Authigenesis

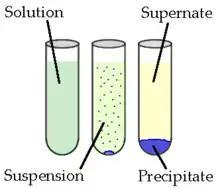
Basic steps of saturation and precipitation

The authigenesis process is driven by particles of sediment that are not in thermodynamic equilibrium with the conditions surrounding it. This often occurs in the ocean where changing conditions due to biological processes is common. In water, changing oxygen content or changing saturation causes precipitation of minerals into the sediments, changing the state of the sediments. Precipitation is the main process of authigenesis on the surface of the ocean floor, with carbonates being the primary precipitates. For any mineral to be precipitated, the water must be supersaturated with respect to that mineral. For example, the area of deposition must be above the carbonate compensation depth or the pore waters must be sufficiently saturated due to dissolution of other grains for calcite to precipitate. The high porosity of deposited sediments allow for precipitation of minerals in the porous features, as the pore water can often have different saturation than the surrounding waters, thus diminishing the porosity and creating authigenic minerals.